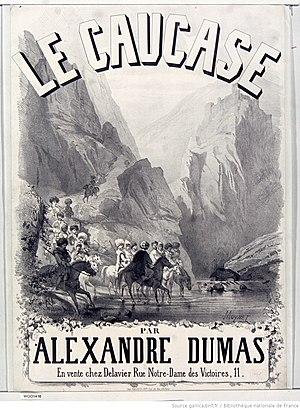
Le Caucase par Alexandre Dumas, estampe de Jean-Pierre Moynet (1845)
Jean-Pierre Moynet, né à Paris le 8 avril 1819 et mort le 11 juin 1876 dans le 11e arrondissement de Paris, est un artiste peintre, décorateur et lithographe français.